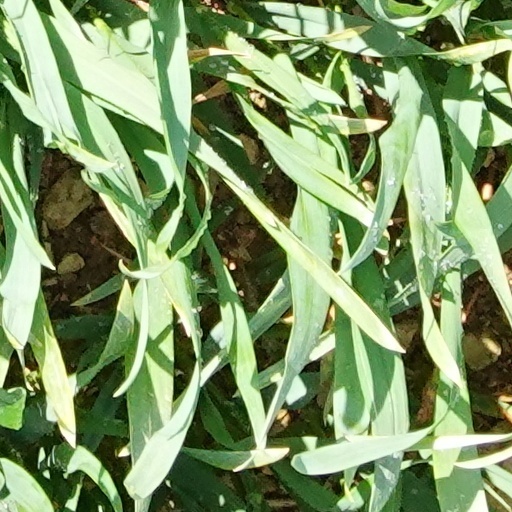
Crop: wheat